List of Marthandavarma characters

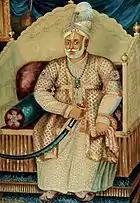
Dharmaraja

Karthika Thirunal Rama Varma also known as Dharmaraja ascend to the throne of Travancore in Kollavarsham 933 succeeding Marthanda Varma. He was born in Kollavarsham 899 as the son of a Kilimanoor Thampuran and Attingal Queen, who was adopted as a princess to Travancore royal family from Kolathunadu during the period of Ravi Varma. The novel presents only in his childhood age.